Brokaw-McDougall House

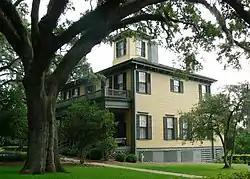
The Brokaw-McDougall House

The Brokaw-McDougall House is a historic mansion in Tallahassee, Florida. Built in 1856, it is located at 329 North Meridian Road. On July 24, 1972, it was added to the U.S. National Register of Historic Places.